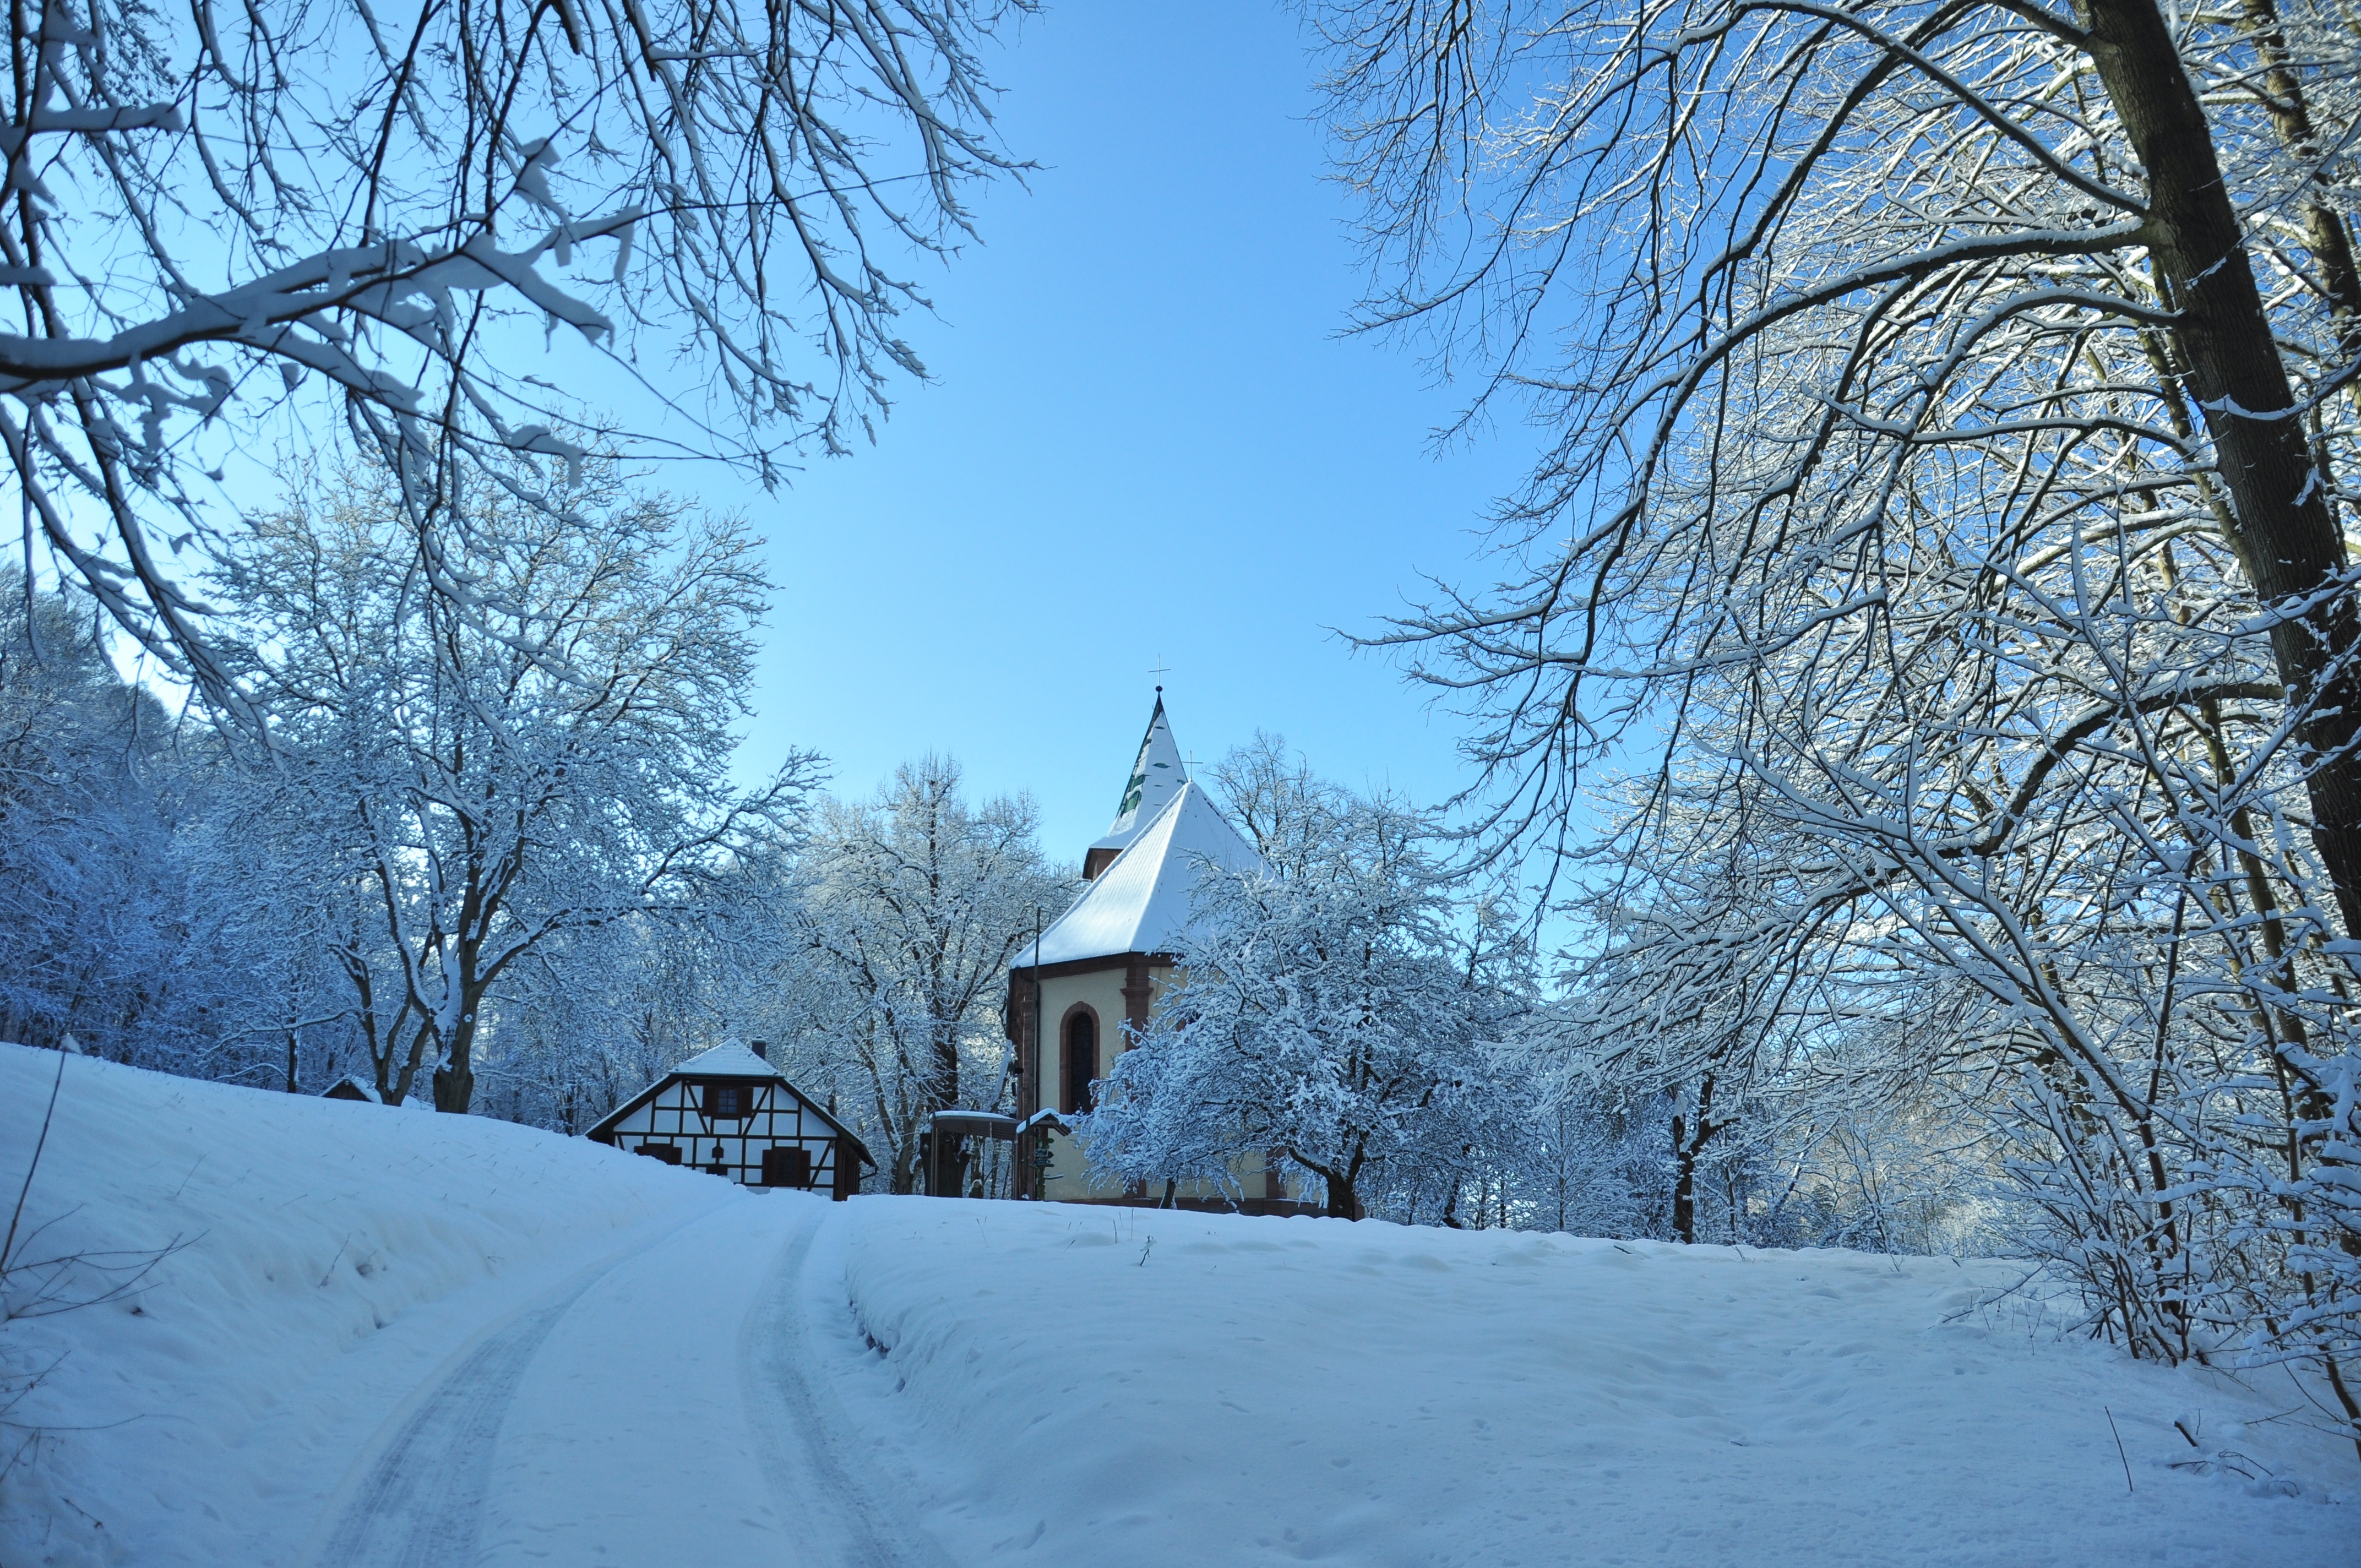
tree, forest, branch, snow, winter, weather, church, season, blizzard, freezing, winter storm, kl schen hagis, eichsfeld